U.S. Route 62 in New York

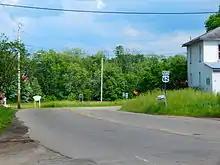
US 62 north through Conewango Valley after NY 83

The route continues on, paralleling Conewango Creek through the towns of Carroll and Poland to an interchange with the Southern Tier Expressway (Interstate 86/NY 17) southeast of the hamlet of Kennedy. US 62 continues on to Kennedy, where it crosses the creek once more and intersects NY 394. US 62 curves eastward, joining NY 394 northeastward out of Kennedy to a junction known as Schermerhorn Corners. Here, NY 394 continues eastward along the banks of the creek while US 62 heads northward through a small valley surrounding Indian Brook and into the town of Ellington. South of the hamlet of Ellington, the small creek valley gives way to a larger cut of land surrounding Clear Creek. Indian Brook ends near this point; however, US 62 continues northward to serve the community. In Ellington, US 62 turns eastward for before veering back to the north at the Chautauqua–Cattaraugus County line. The route straddles the county line and runs along the base of a larger valley surrounding Conewango Creek to the aptly named community of Conewango Valley, where it intersects NY 83, which heads northwestward into Chautauqua County while US 62 curves eastward to traverse the width of the valley. In the hamlet of Conewango, US 62 meets NY 241 and turns north to follow the eastern edge of the valley through the town of Conewango.